Mister Roberts (play)

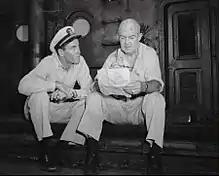
Henry Fonda and Robert Burton, 1950

Mister Roberts is a 1948 play based on the 1946 Thomas Heggen novel of the same name.